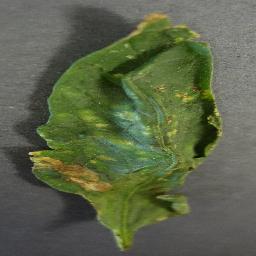
Label: Tomato___Bacterial_spot